Metro station

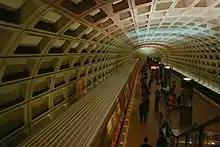
Foggy Bottom-GWU station, Washington Metro (single-vault station)

The shallow column station is a type of construction of subway stations, with the distinguishing feature being an abundance of supplementary supports for the underground cavity. Most designs employ metal columns or concrete and steel columns arranged in lines parallel to the long axis of the station.